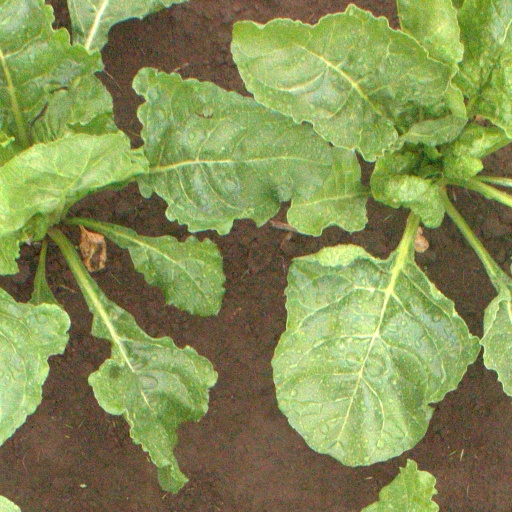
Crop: sugar beet